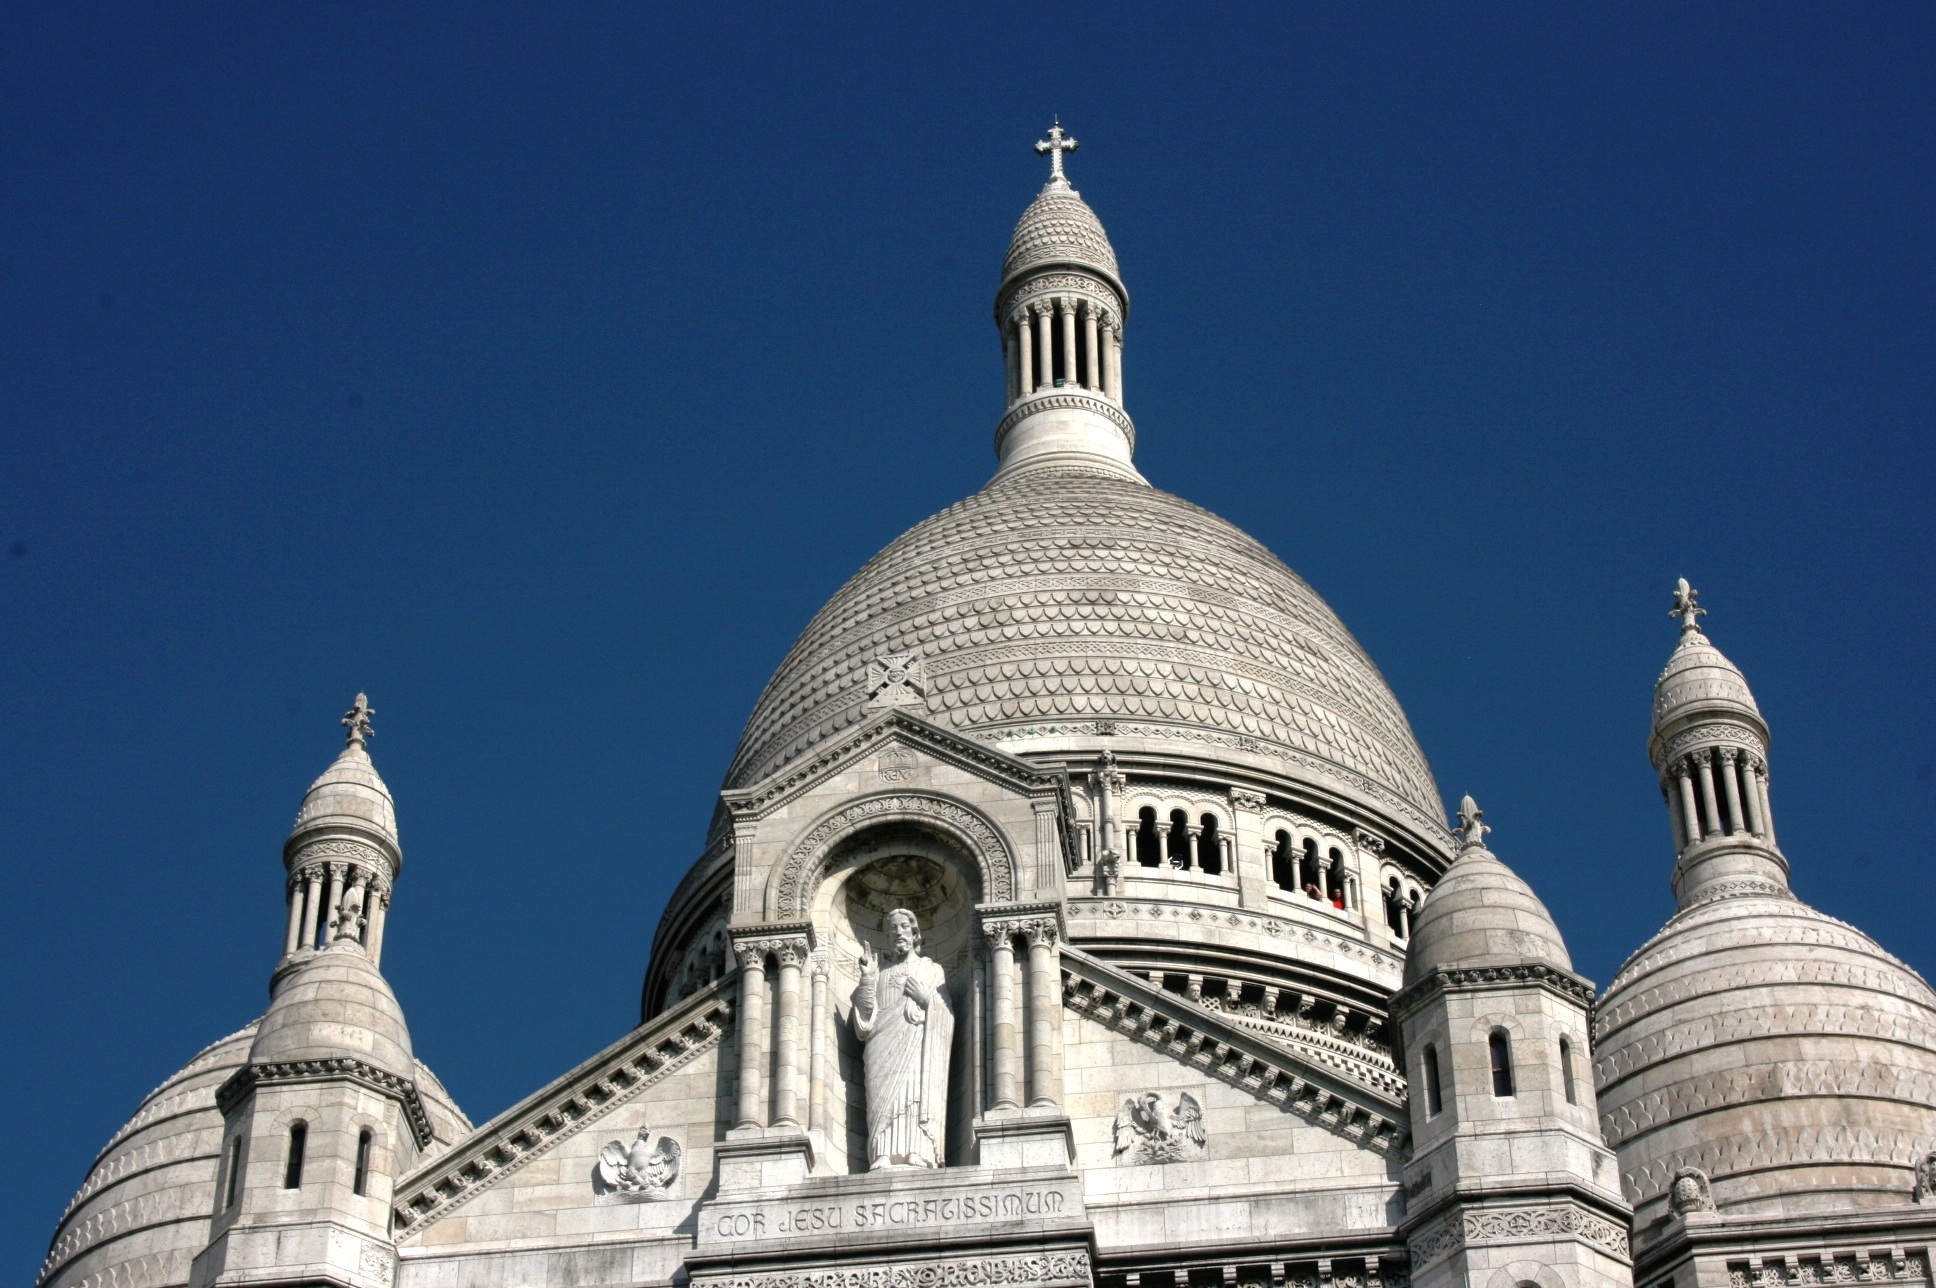
building, paris, tower, landmark, church, cathedral, place of worship, spire, steeple, basilica, dome, jesus christ, sacre coeur, byzantine architecture, dome of church